Erik Jarvik

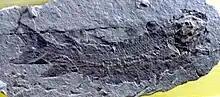
Jarvik did very detailed studies of the fossil fish "Eusthenopteron"

In particular, he conducted detailed anatomical studies of the cranium of "Eusthenopteron foordi" using a serial-section technique introduced by William Johnson Sollas and applied to fossil fishes by Erik Stensiö. A fossil of limited external quality was sectioned by grinding off a thin section, photographing the grind-off end and repeat the process until the whole fossil was worked through. The internal structures would then show up on long series of photographs. Working in the day before computer simulations, models were made by projecting reversal film on a board, and cut thin wax plates to match. The sticky wax plates could then be assembled to a three-dimensional scaled-up model of the skull, complete with internal structures such as nerve channels and other internal hollows rarely seen in fossils. Further section to the cranium could easily be made by cutting the wax model at the desired angle. Due to the sticky nature of the wax used, a sectioned skull was put back together by simply pressing the two sections back together. This technique was also applied to the cranium of the porolepiform "Glyptolepis groenlandica".